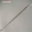
Label: worm